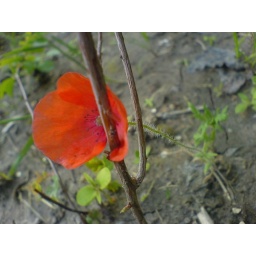
This lone poppy flower hugged the stem of another weed in the office parking lot